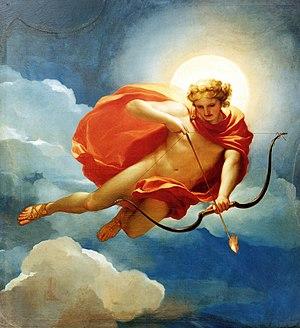
La toile fait partie d'un ensemble de quatre tableaux représentant des personnifications des heures de la journée peints afin de servir de dessus de portes pour le boudoir de Marie-Louise, princesse d'Asturie.